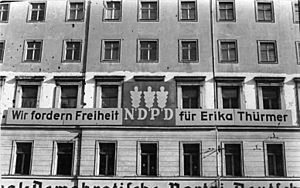
National-Demokratische Partei Deutschlands / Stiftelse
NDPD-huset i Østberlin (Mitte) i 1950 med et slogan for frigivelsen af den 15-årige FDJ-aktivist[2] Erika Thürmer, der var blevet arresteret i den franske sektor i Vestberlin.
"National-Demokratische Partei Deutschlands var et blokparti i DDR. Partiet blev grundlagt i 1948 i den sovjetiske besættelseszone støttet af Sozialistische Einheitspartei Deutschlands. Formålet med partiet var at fungere som organisation for tidligere medlemmer af nazipartiet, officerer i Værnemagten, middelklassen og andre ""politisk uafklarede personer"".